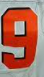
Number: 9